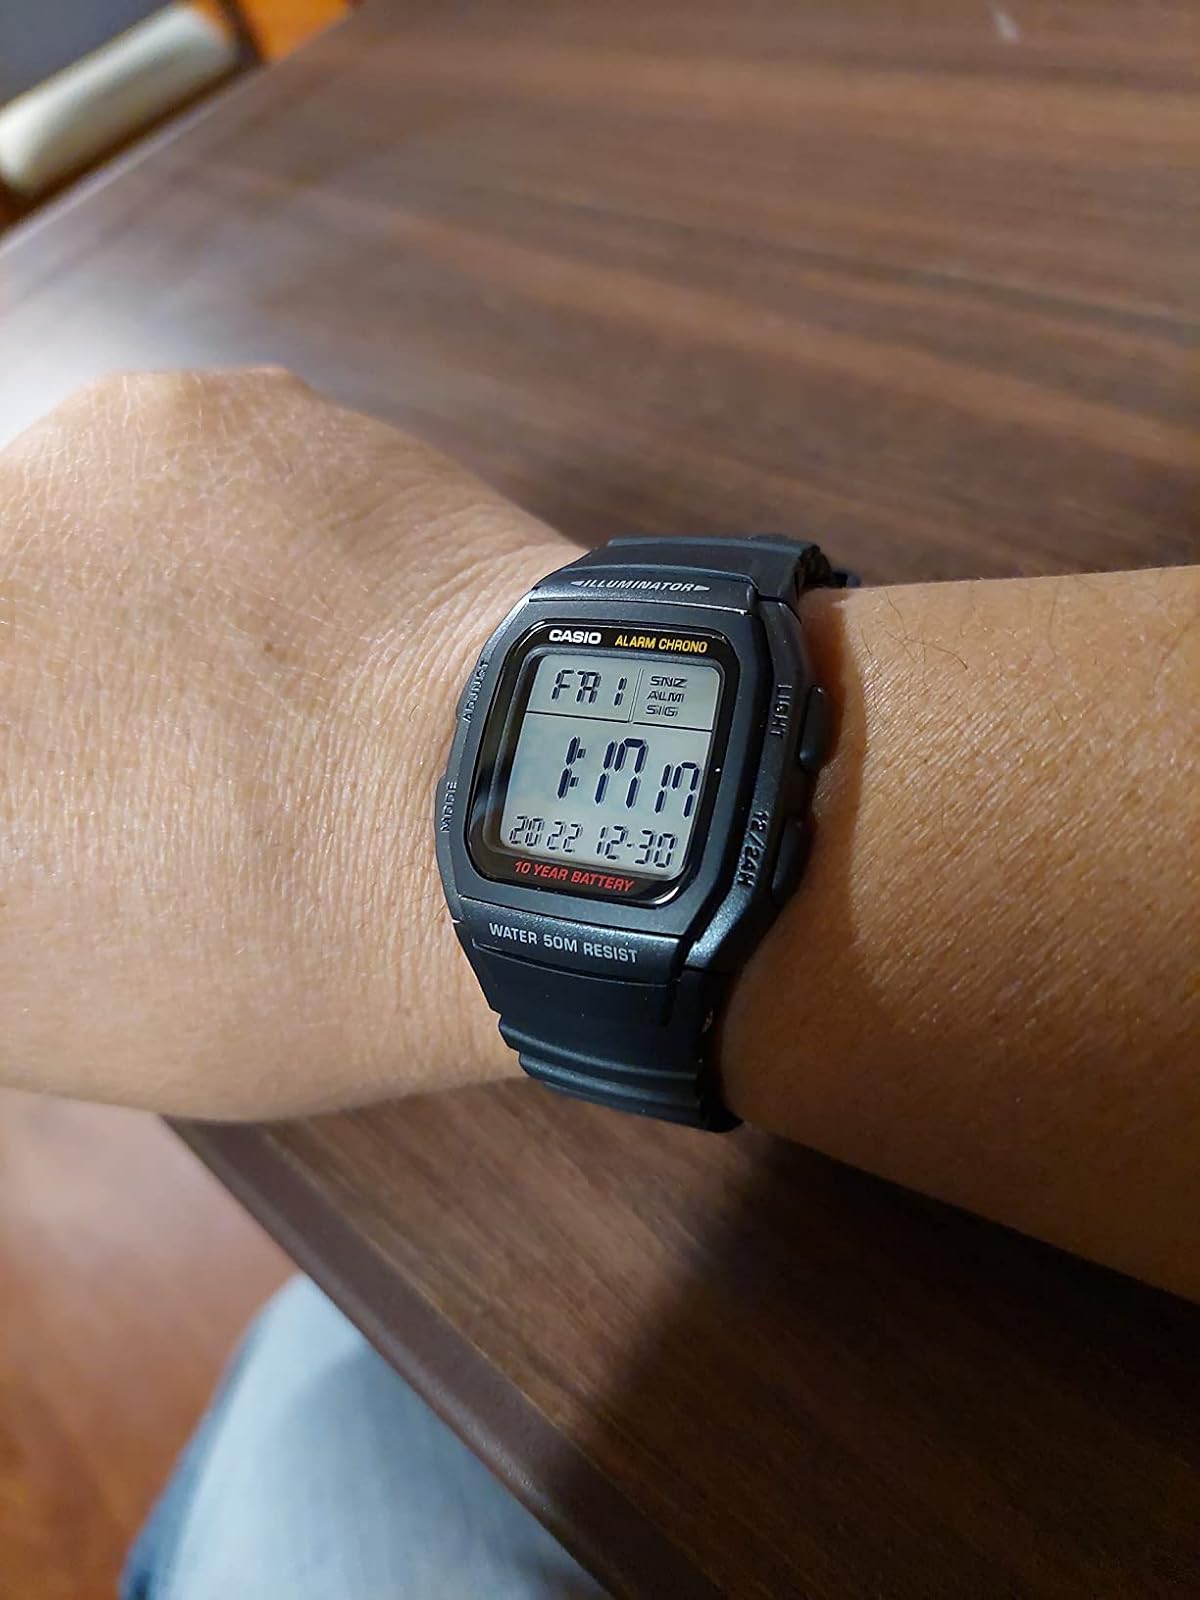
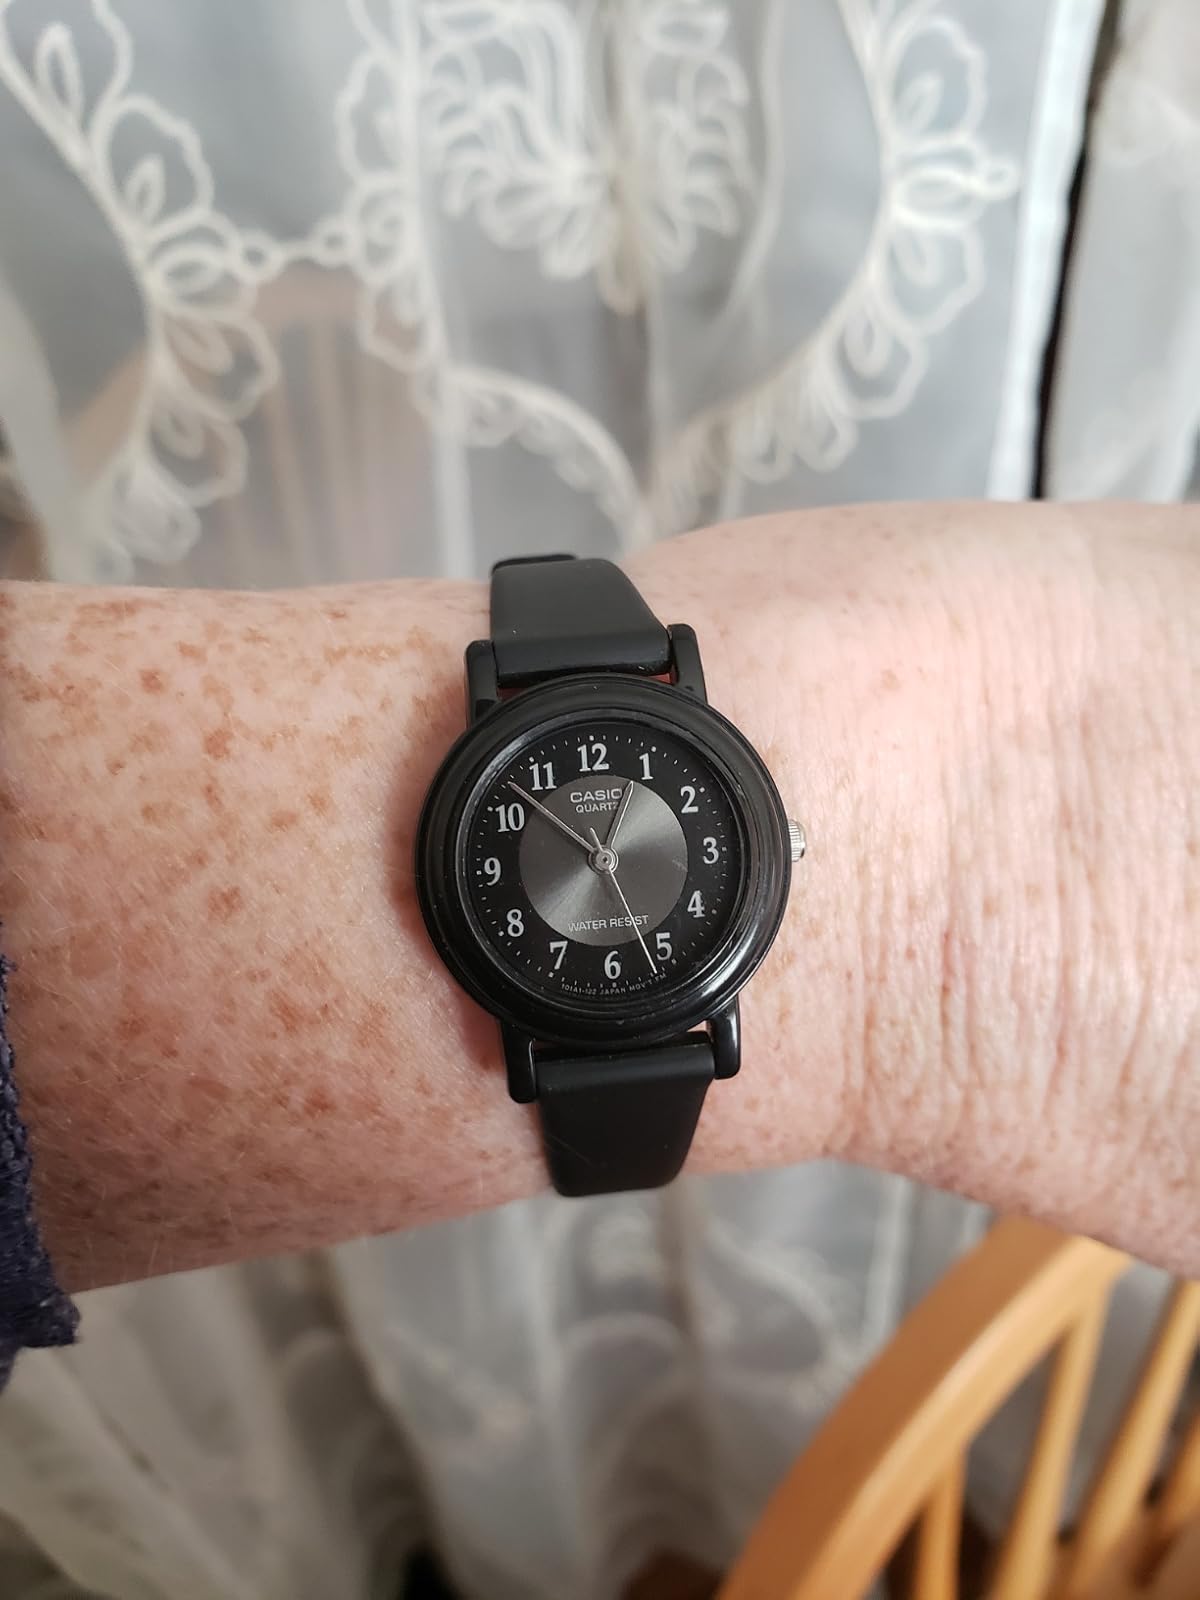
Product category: accessories_watch
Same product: no